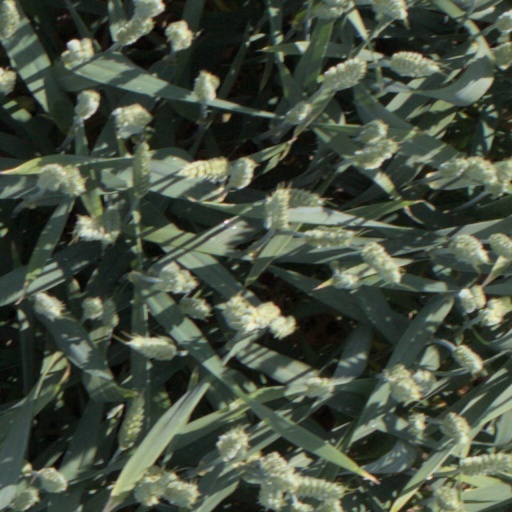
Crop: wheat